Battle of Champaubert

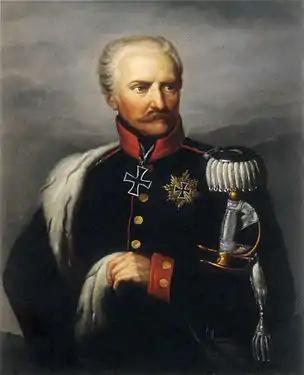
Gebhard von Blücher

Having prepared for a grand assault on Troyes, Schwarzenberg found the place empty of French troops on 7 February. He decided to let his troops rest for the next two days. Meanwhile, Napoleon reorganized his cavalry into the I Cavalry Corps under Étienne Tardif de Pommeroux de Bordesoulle, II Cavalry Corps led by Antoine-Louis Decrest de Saint-Germain, V Cavalry Corps commanded by Édouard Jean Baptiste Milhaud, VI Cavalry Corps directed by François Etienne de Kellermann and an independent division under Jean-Marie Defrance. The French emperor created a new VII Corps from two divisions transferred from the Spanish front and put Marshal Nicolas Oudinot in charge.